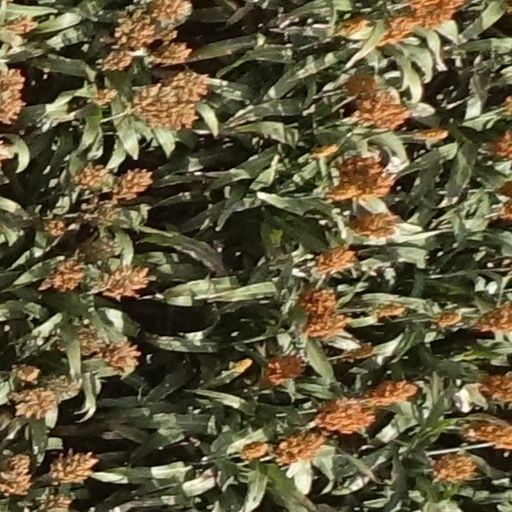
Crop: sorghum